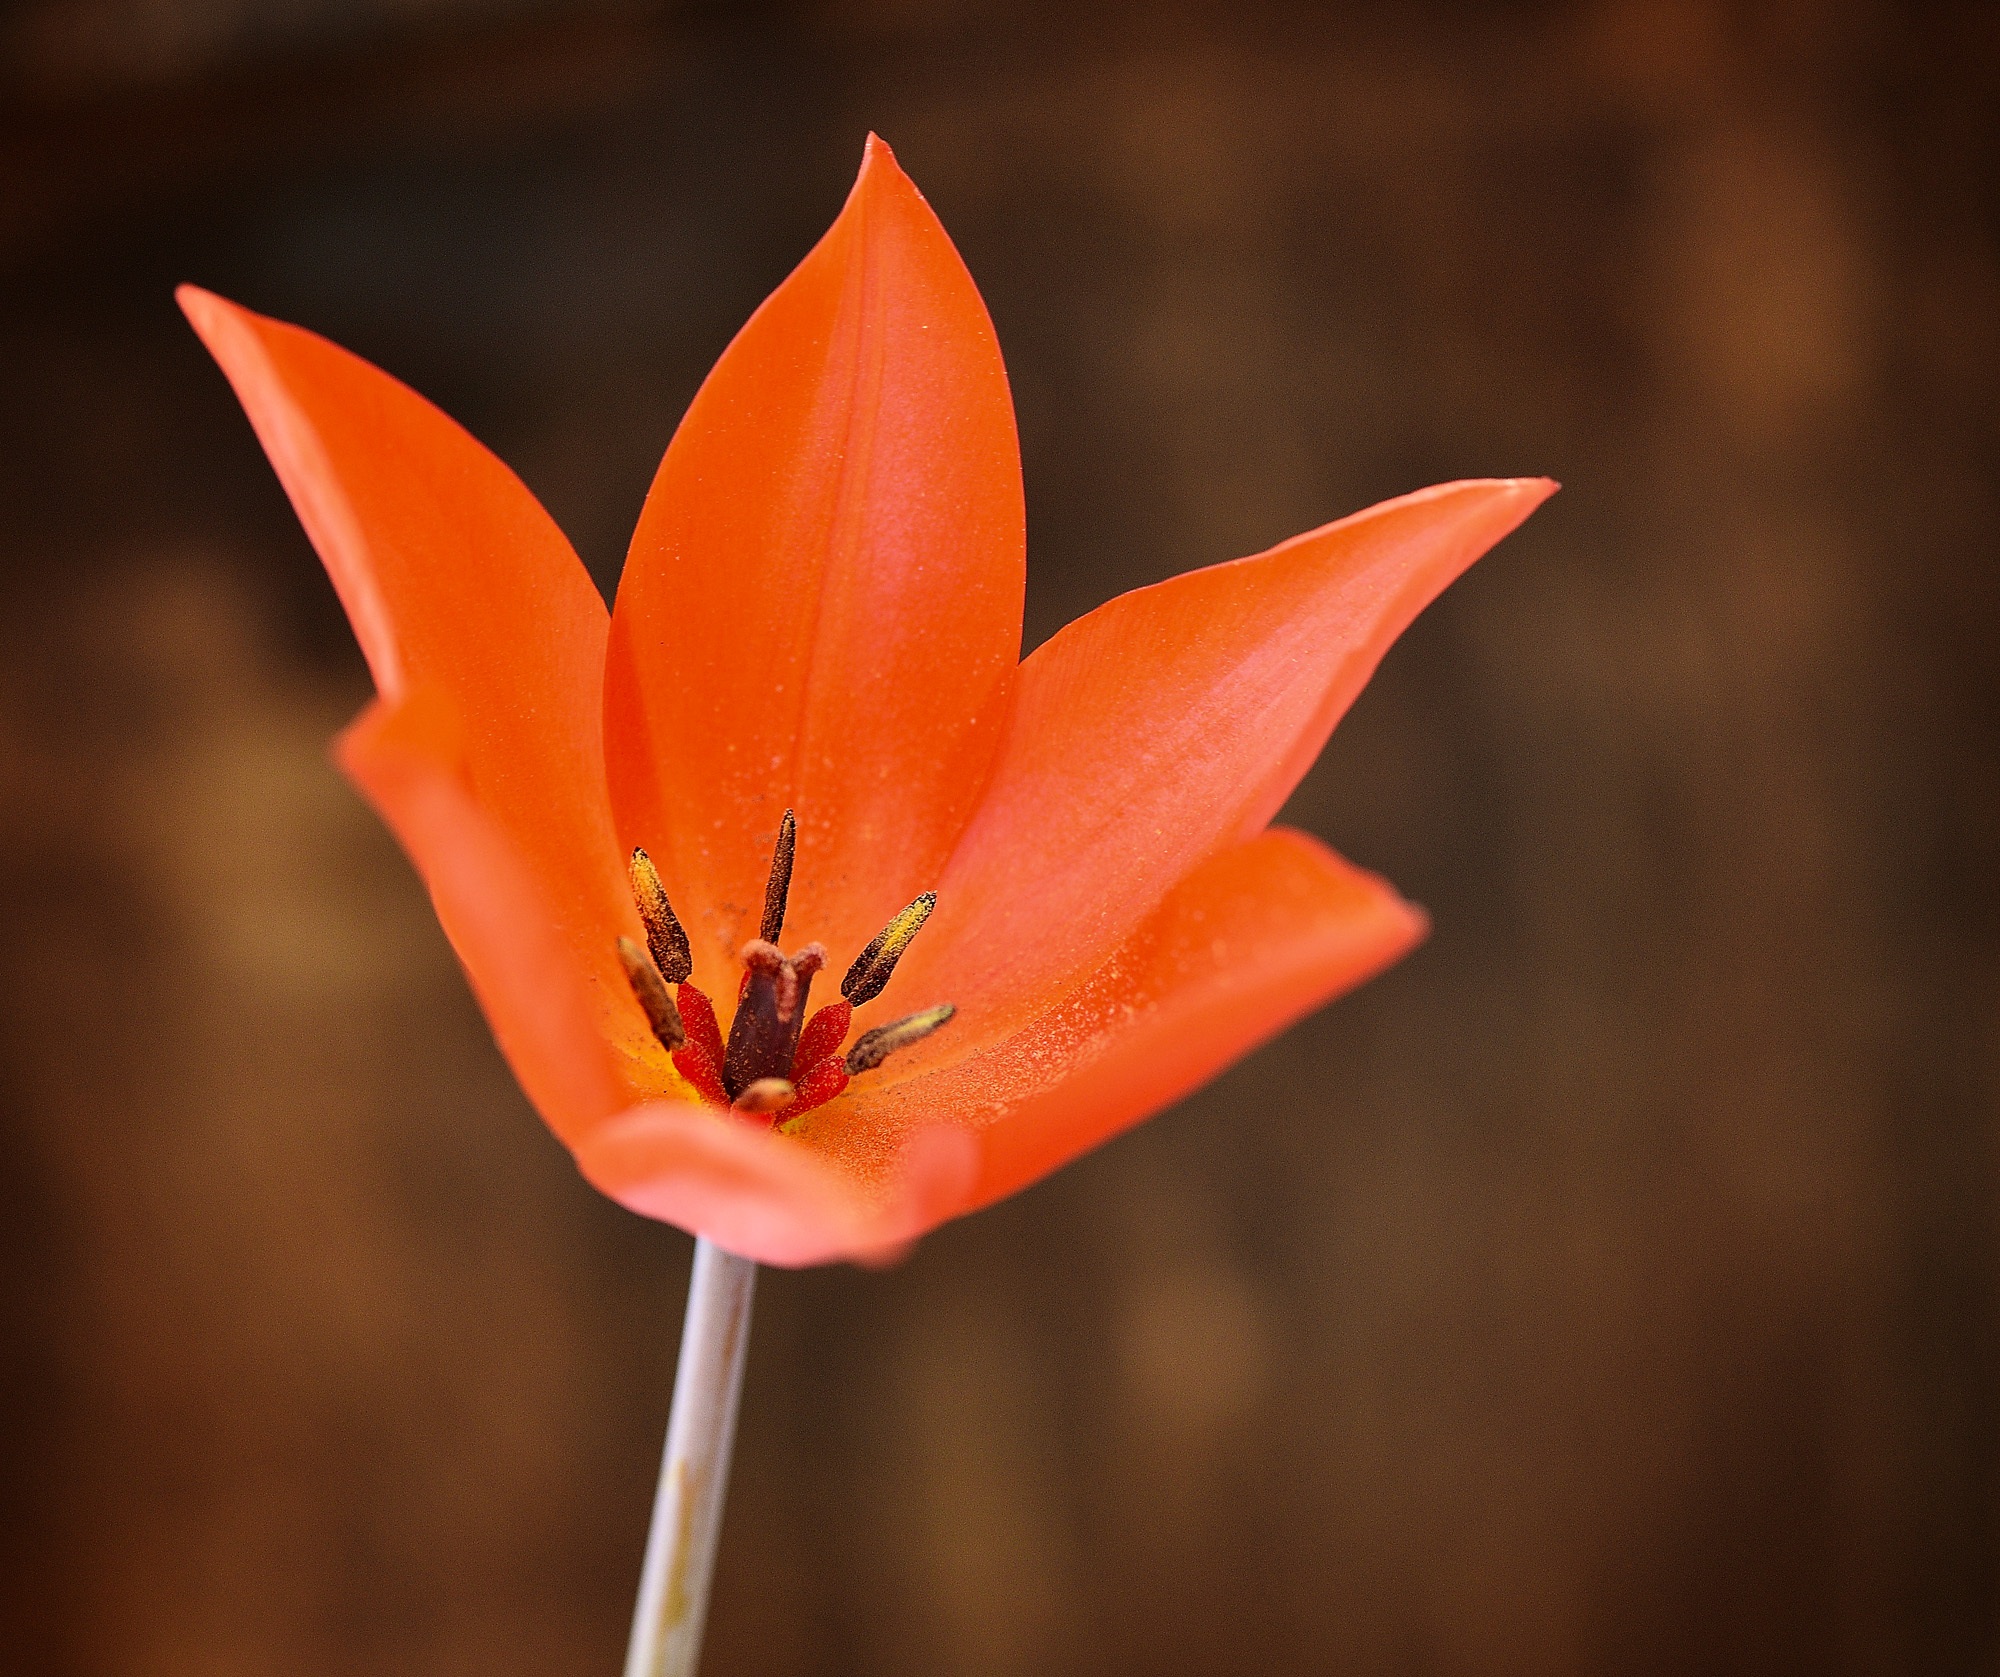
blossom, plant, photography, leaf, flower, petal, bloom, tulip, red, botany, yellow, close, flora, close up, spring flower, macro photography, flowering plant, schnittblume, plant stem, land plant, red tulip star